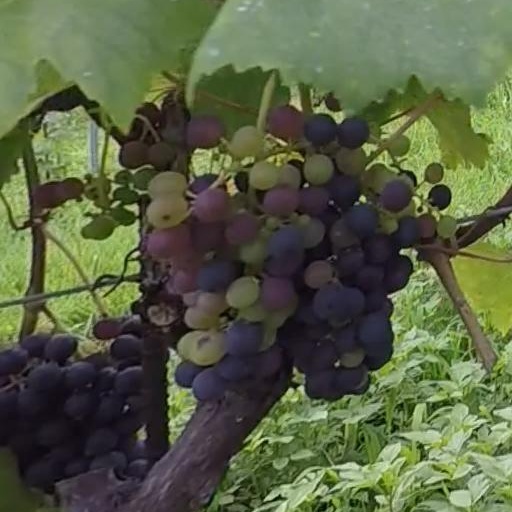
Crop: grape